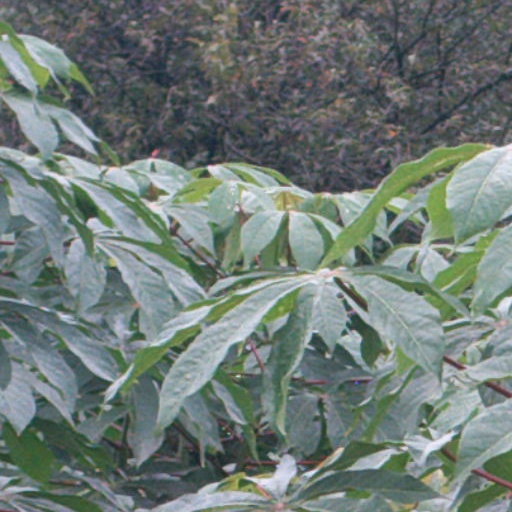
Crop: cassava